LMS Royal Scot Class 6100 Royal Scot

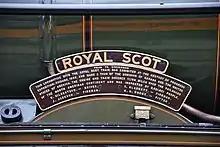
The left-hand nameplate, as preserved.

6100 was renumbered 46100 by British Railways after nationalisation in 1948. In 1950, 46100 was rebuilt with a 2A taper boiler, and the words "Prior to conversion" were added to its nameplates. It became a markedly different engine. In October 1962, 46100 was withdrawn from service in Nottingham.